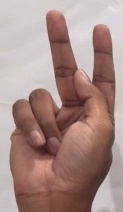
ASL sign: K